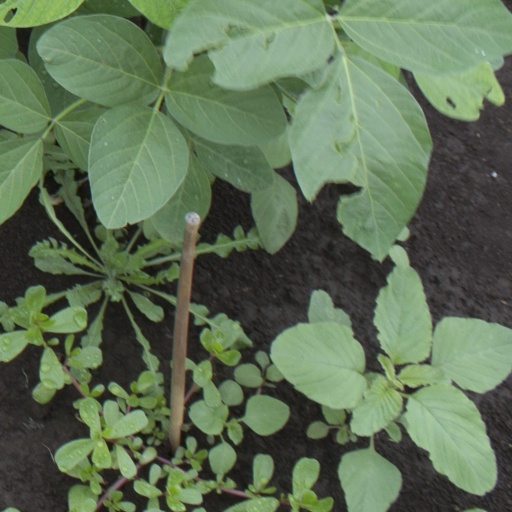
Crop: soybean